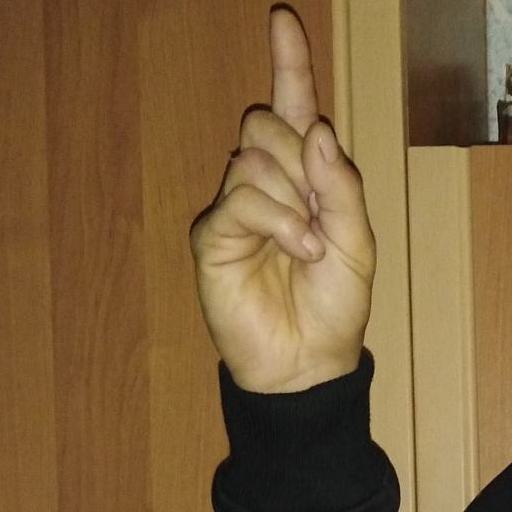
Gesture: one